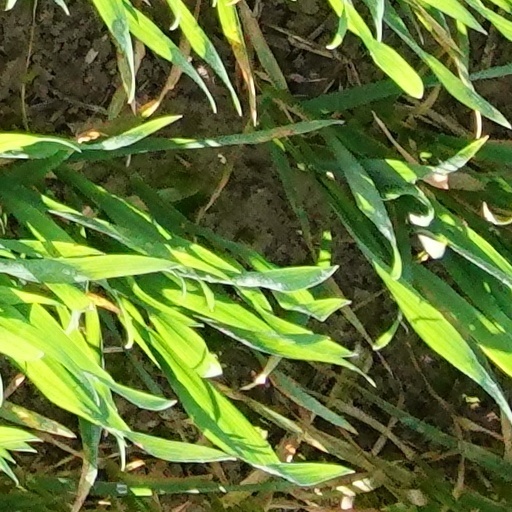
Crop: wheat